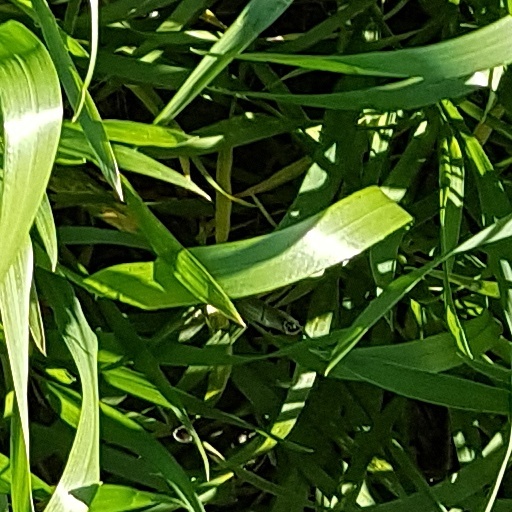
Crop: wheat